List of United States cities by population density

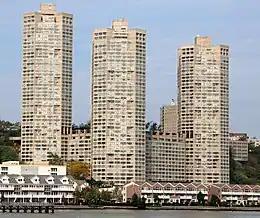
Galaxy Towers in Guttenberg, New Jersey

The list below only includes incorporated places of the 50 states and the District of Columbia. Unincorporated census-designated places, places in Puerto Rico, and the five boroughs of New York City are all listed in separate tables below.